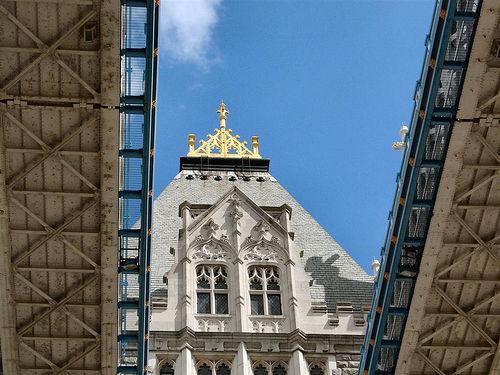
Weather: sun or clear